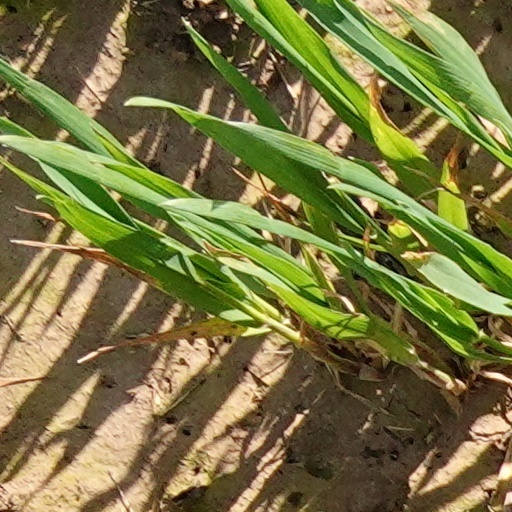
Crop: wheat